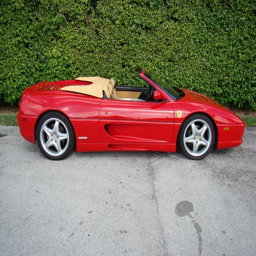
automobile make - the car responsible for my on - going passion for cars and driving .